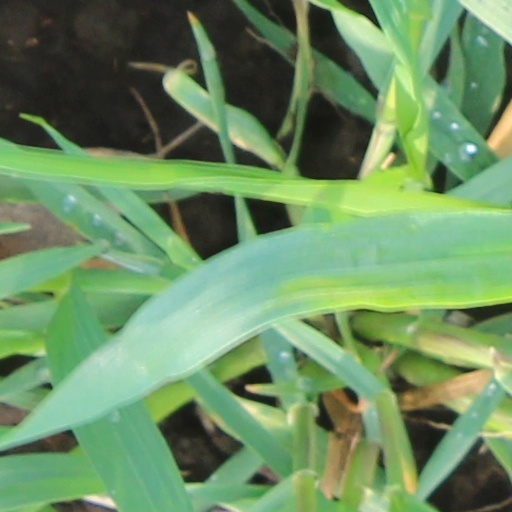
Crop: wheat